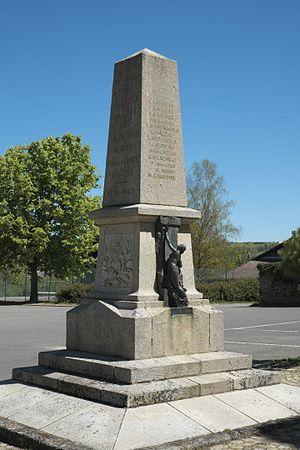
Henri Michel Antoine Chapu est un sculpteur et médailleur français, né le 29 septembre 1833 au Mée-sur-Seine et mort le 21 avril 1891 dans le 7ᵉ arrondissement de Paris.